Menudo (group)

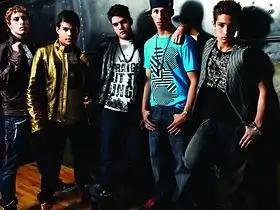
2007–2009 lineup. L–R: José Bordonada Collazo, Monti Montañez (Che Antonio), Emmanuel Vélez Pagan, Carlos Olivero, Chris Moy

In 2007, it was announced that Menudo would return after signing a multi-album contract with Sony Music. That would be directed by Johnny Wright, he was the manager of Justin Timberlake and the new band music was to be a fusion of urban, pop and rock in both English and Spanish. They began promoting the project in cities of the United States and Mexico to attract young singers who wanted to belong to a new band that would sing in Spanish and English. Auditions in different cities such as Los Angeles, Dallas, Miami, New York, among others. In the Dallas audition, radio announcer Daniel Luna and singer Luis Fonsi were part of the selection jury. where they were selected JC Gonzalez and Monti Montañez (Che Antonio). In New York, they took 25 boys and during this one-week mini-competency they chose 15: Monti Montañez (Che Antonio), JC Gonzalez, Carlos Pena, Jr., Anthony, Carlos Olivero, Chris Moy, Dennis, Eric, Hansel, Henry, Jorge Gabriel, Jorge Negron, José Bordonada, Monti Montañez (Che Antonio), Thomas and Trevor. The 15 semifinalists met in South Beach, Florida to continue preparing with producer Johnny Wright, choreograph Anibal Marrero and voice coach David Coury, participating through a reality show showing the entire process of competition. The re-founding of the band was profiled in a MTV reality series entitled "Making Menudo" that had launched as a primetime series on October 25, 2007, but was later pushed to afternoons due to low ratings. The series aired ten episodes, ending on November 20, 2007.